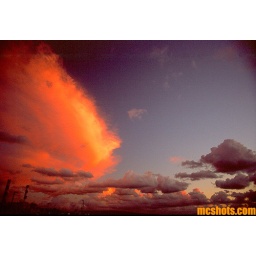
the sunset in front of the water and power plant